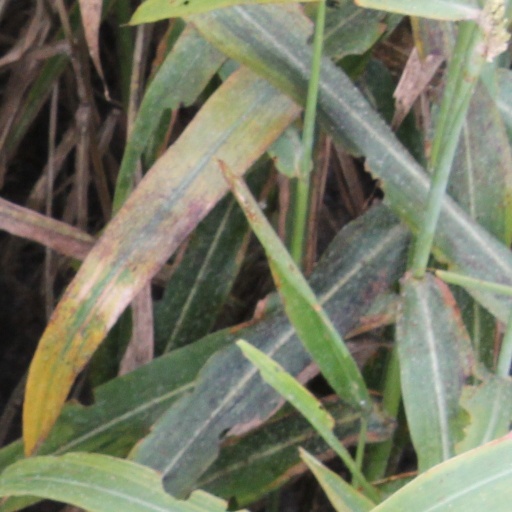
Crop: sorghum